Papua New Guinea women's national cricket team

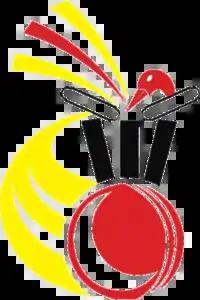
Cricket PNG logo

The Papua New Guinea women's national cricket team, nicknamed the Lewas, represents the country of Papua New Guinea in international women's cricket. The team is organised by Cricket PNG, an associate member of the International Cricket Council (ICC).